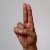
The image shows a hand gesture representing the letter 'U' in Indian Sign Language.